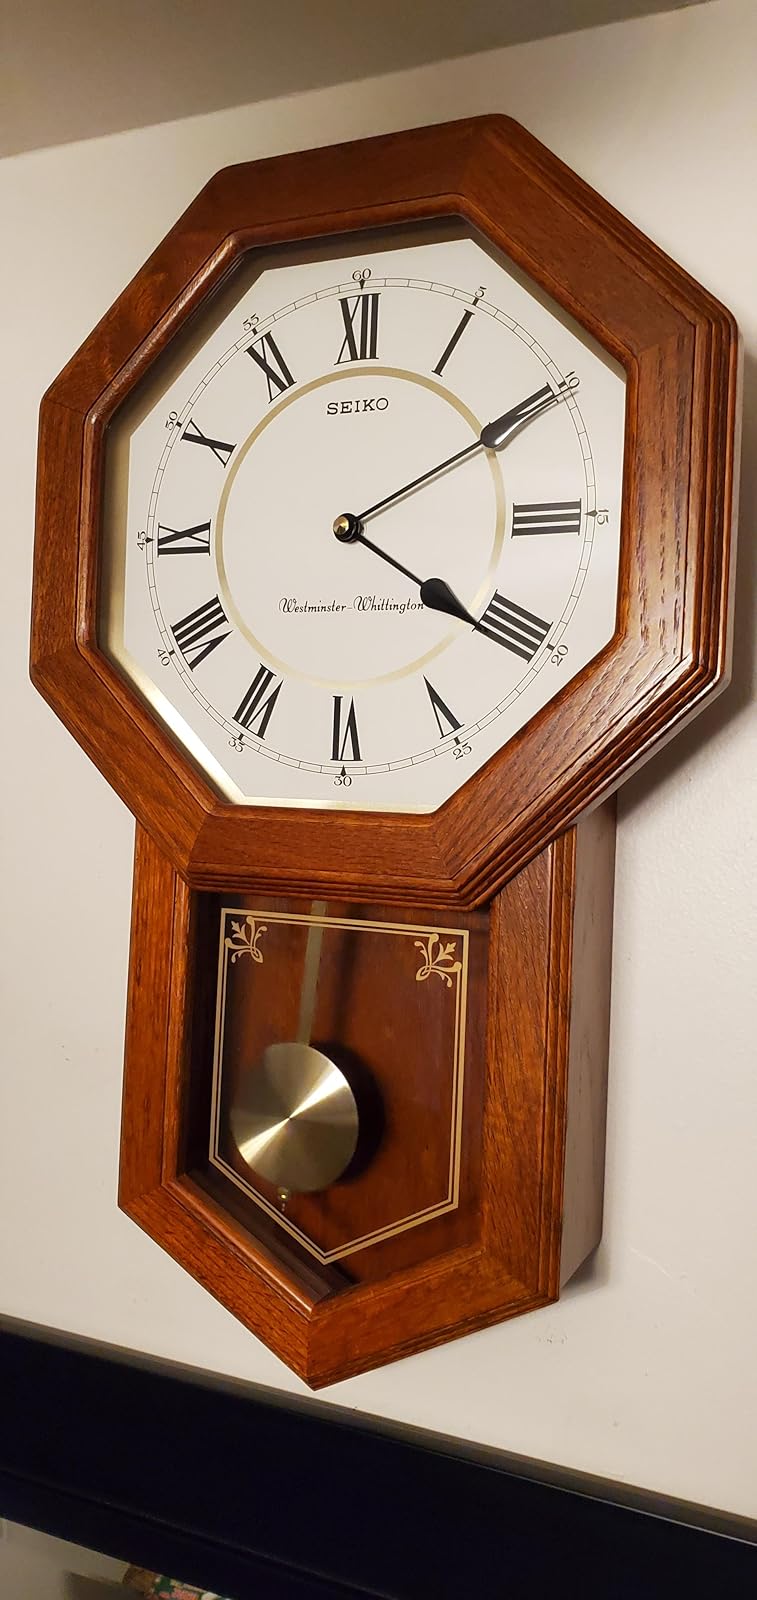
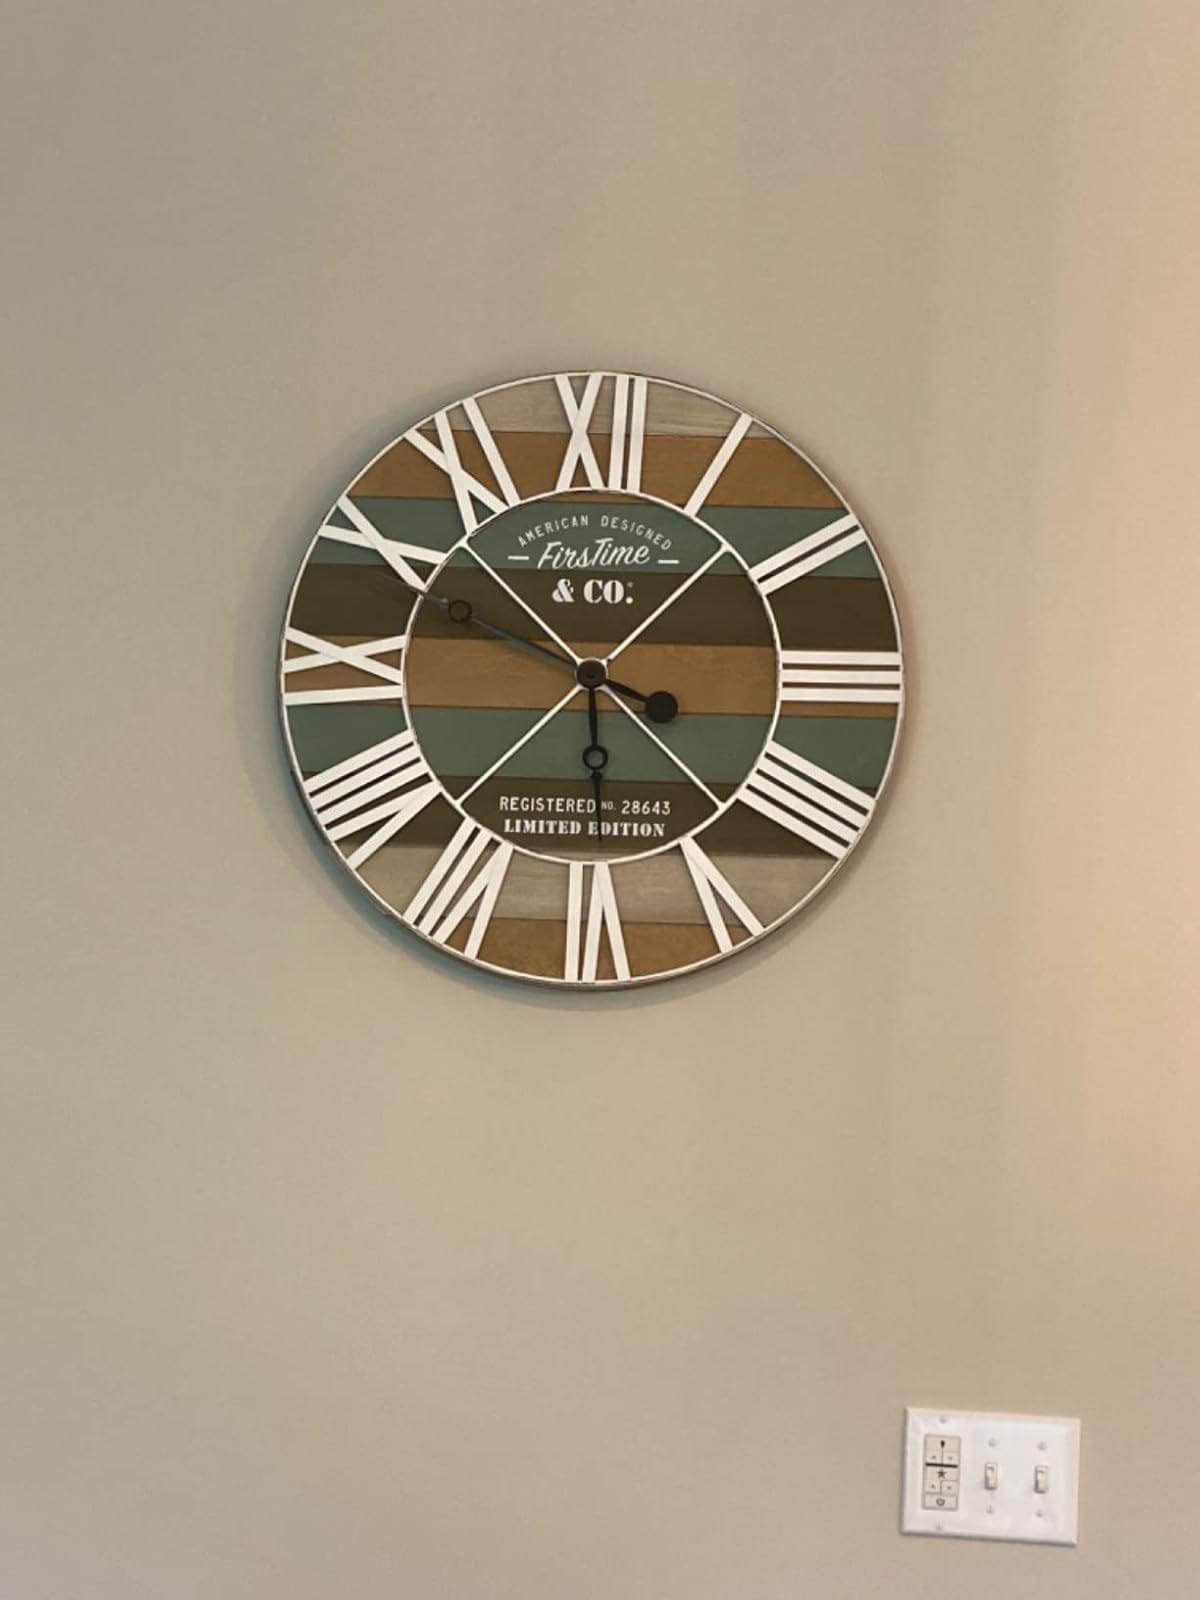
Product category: clock
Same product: no